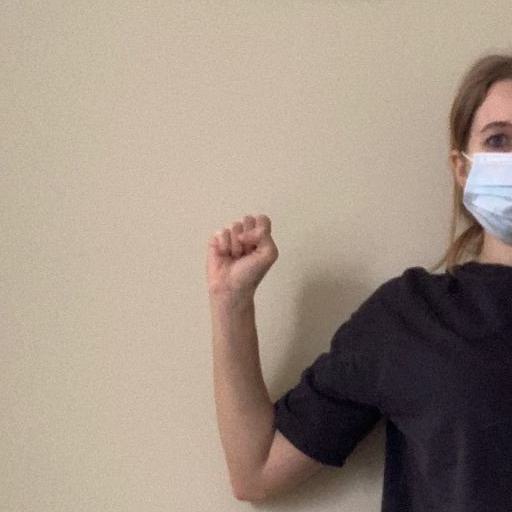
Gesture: fist